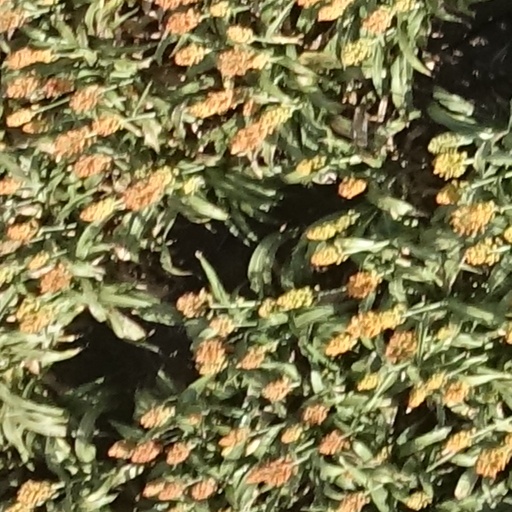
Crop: sorghum